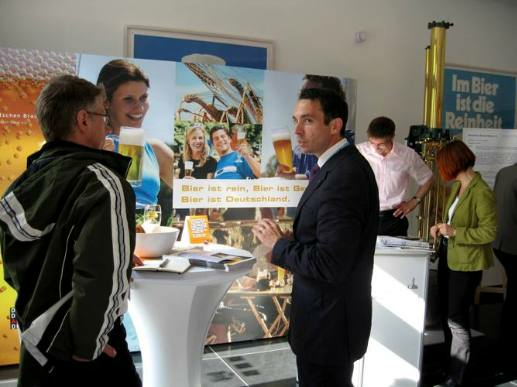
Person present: Yes